Culture of Russia

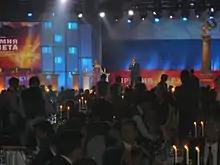
Runet Prize ceremony

Russian and later Soviet cinema was a hotbed of invention, resulting in world-renowned films such as "The Battleship Potemkin". Soviet-era filmmakers, most notably Sergei Eisenstein and Andrei Tarkovsky, would go on to become among of the world's most innovative and influential directors. Eisenstein was a student of Lev Kuleshov, who developed the groundbreaking Soviet montage theory of film editing at the world's first film school, the All-Union Institute of Cinematography. Dziga Vertov's "Kino-Eye" theory had a huge impact on the development of documentary filmmaking and cinema realism. Many Soviet socialist realism films were artistically successful, including "Chapaev", "The Cranes Are Flying", and "Ballad of a Soldier".